Vitamin C

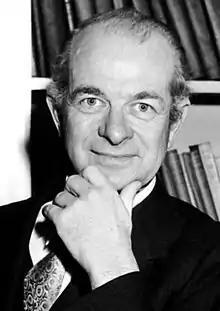
The Nobel Prize winner Linus Pauling advocated taking vitamin C for the common cold in a 1970 book.

Research on vitaminC in the common cold has been divided into effects on prevention, duration, and severity. Oral intakes of more than 200 mg/day taken on a regular basis was not effective in prevention of the common cold. Restricting analysis to trials that used at least 1000 mg/day also saw no prevention benefit. However, taking a vitaminC supplement on a regular basis did reduce the average duration of the illness by 8% in adults and 14% in children, and also reduced the severity of colds. Vitamin C taken on a regular basis reduced the duration of severe symptoms but had no effect on the duration of mild symptoms. Therapeutic use, meaning that the vitamin was not started unless people started to feel the beginnings of a cold, had no effect on the duration or severity of the illness.